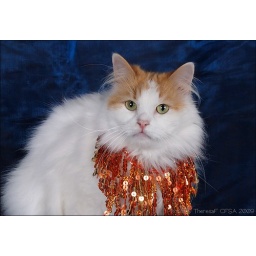
PETS - 10th. Red van longhair male domestic pet. Owned by Lashan Moodley and Sher Singh